Bhupendra Nath Bose

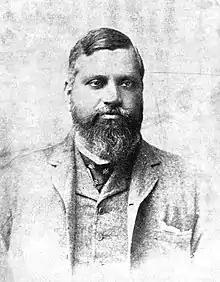
Bhupendra Nath Bose, first President of Mohun Bagan AC.

Bhupendra Nath Bose (13 January 1859 – 13 September 1924) was an Indian politician and President of the Indian National Congress in 1914.